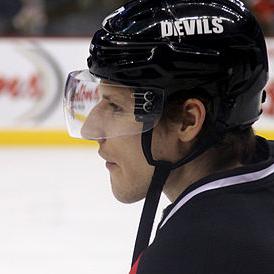
Age: 27